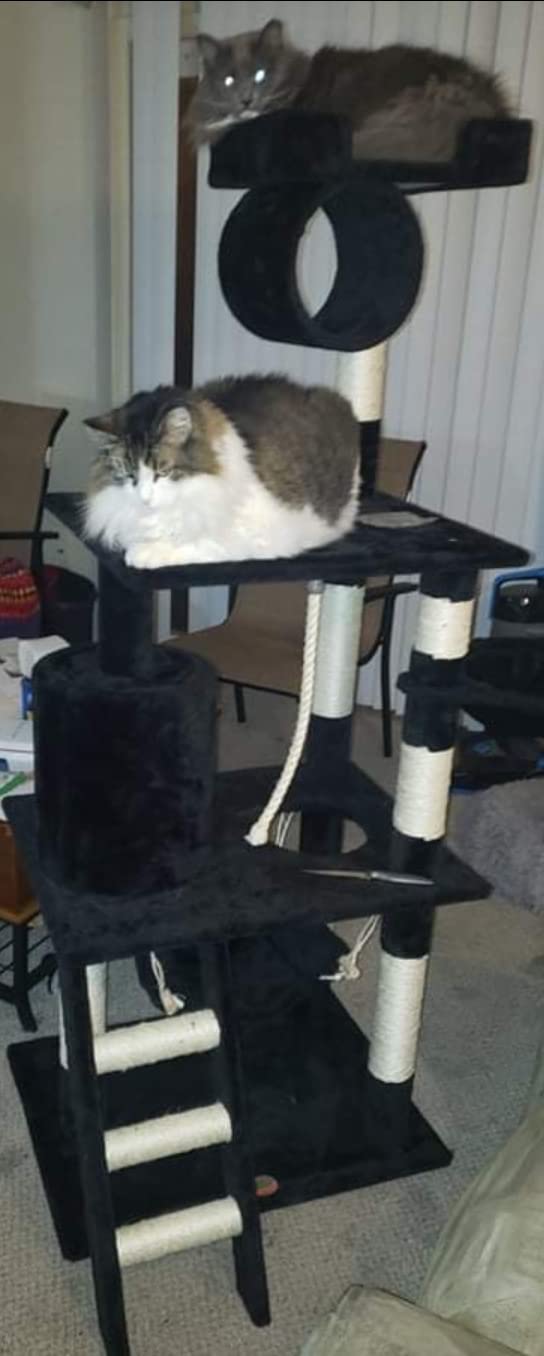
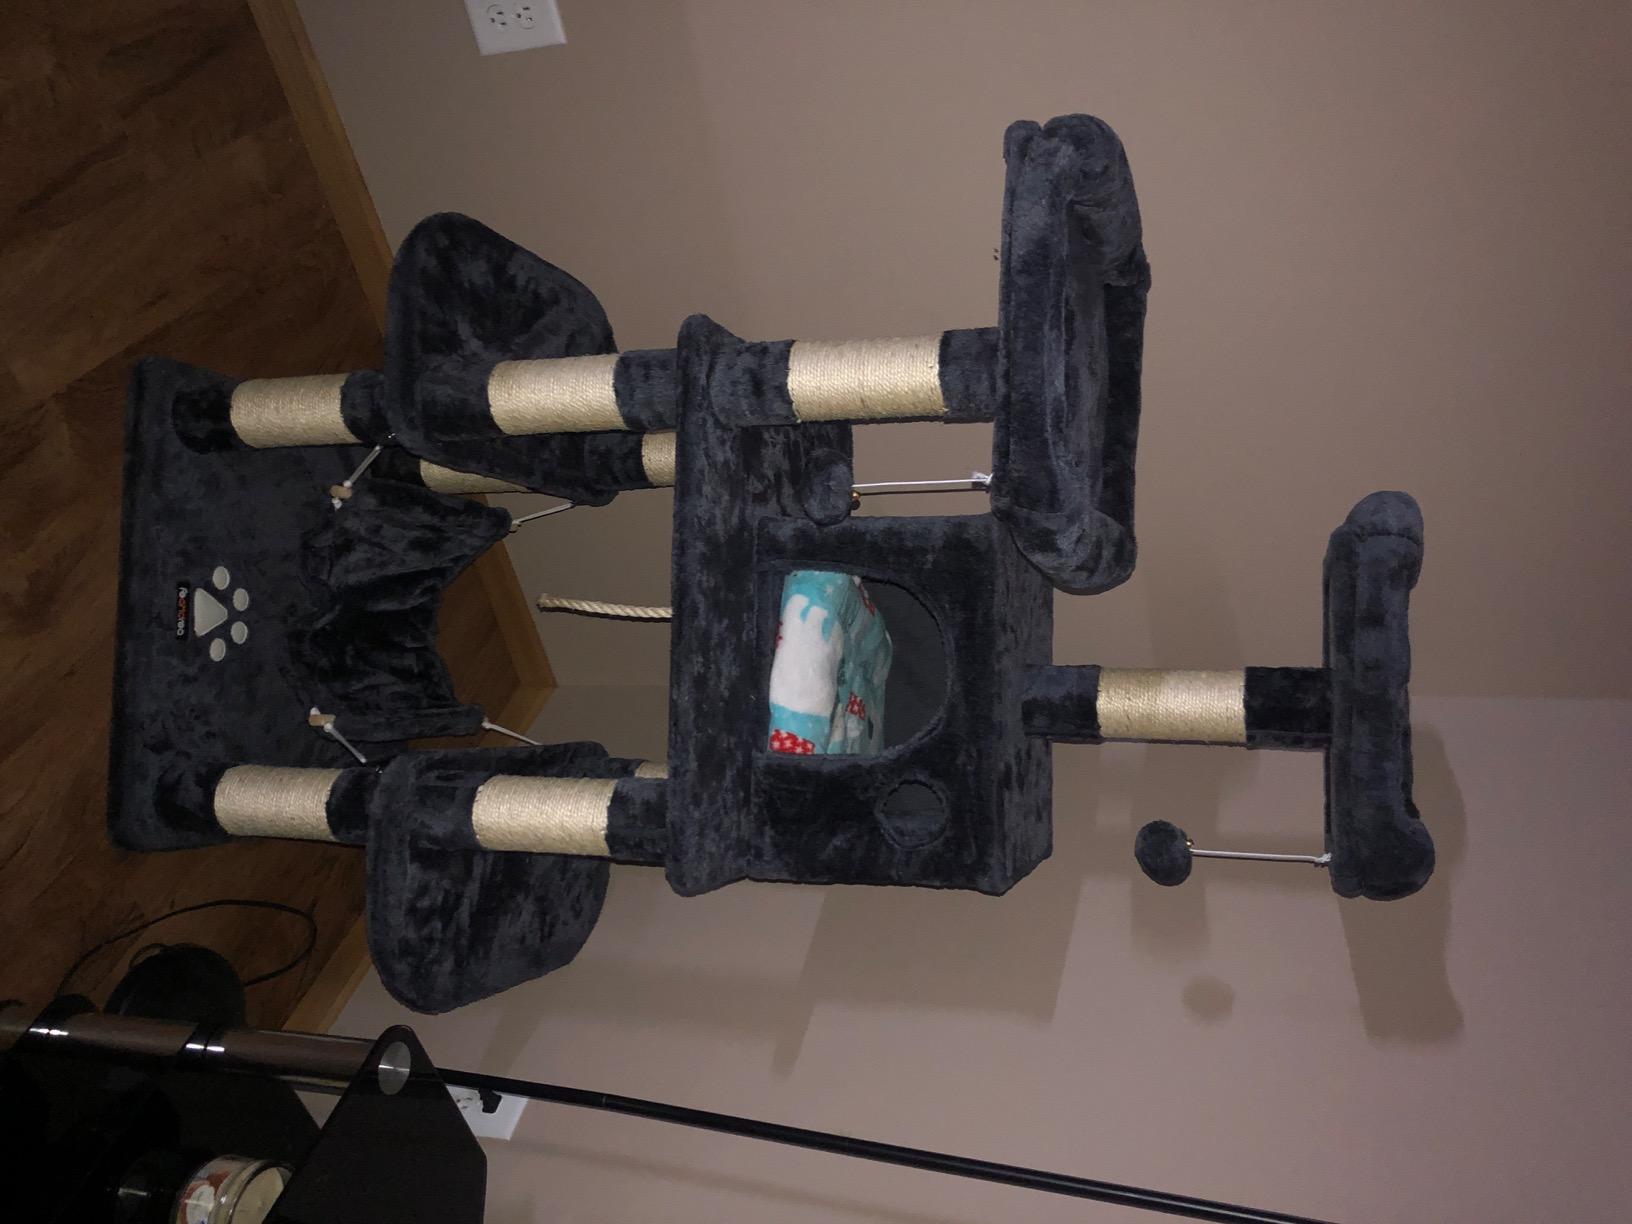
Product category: items_cat tree
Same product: no